Jessica Meuse

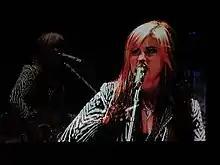

Jessica Rose Meuse (born October 19, 1990), also known as Jess Meuse, is an American singer-songwriter from Slapout, Alabama. After spending several years as an unsigned musician, she finished in fourth place on the thirteenth season of "American Idol". Her debut album, "What's So Hard About Bein' a Man", was self-released in 2011, three years before she gained national exposure on reality television. While competing on "American Idol", she became the first person in the history of the series to perform an original song during the finals. Her second album, "Halfhearted," was released on August 3, 2018, through Warrior Records.